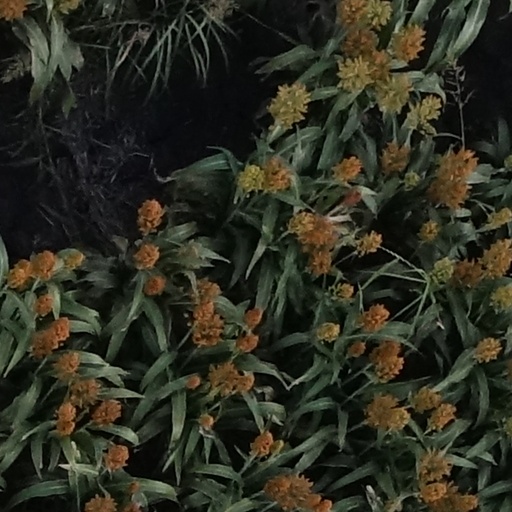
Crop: sorghum